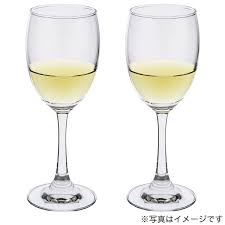
Waste category: glass